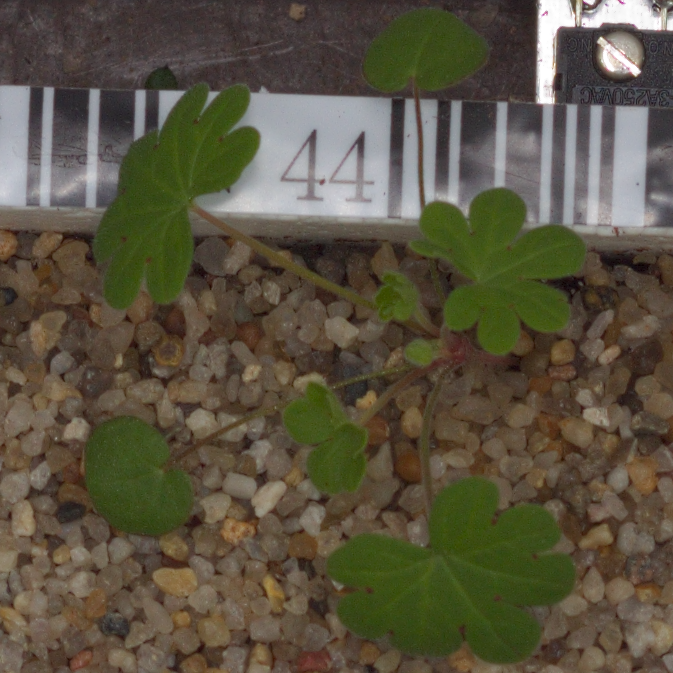
Label: smallflowered_cranesbill